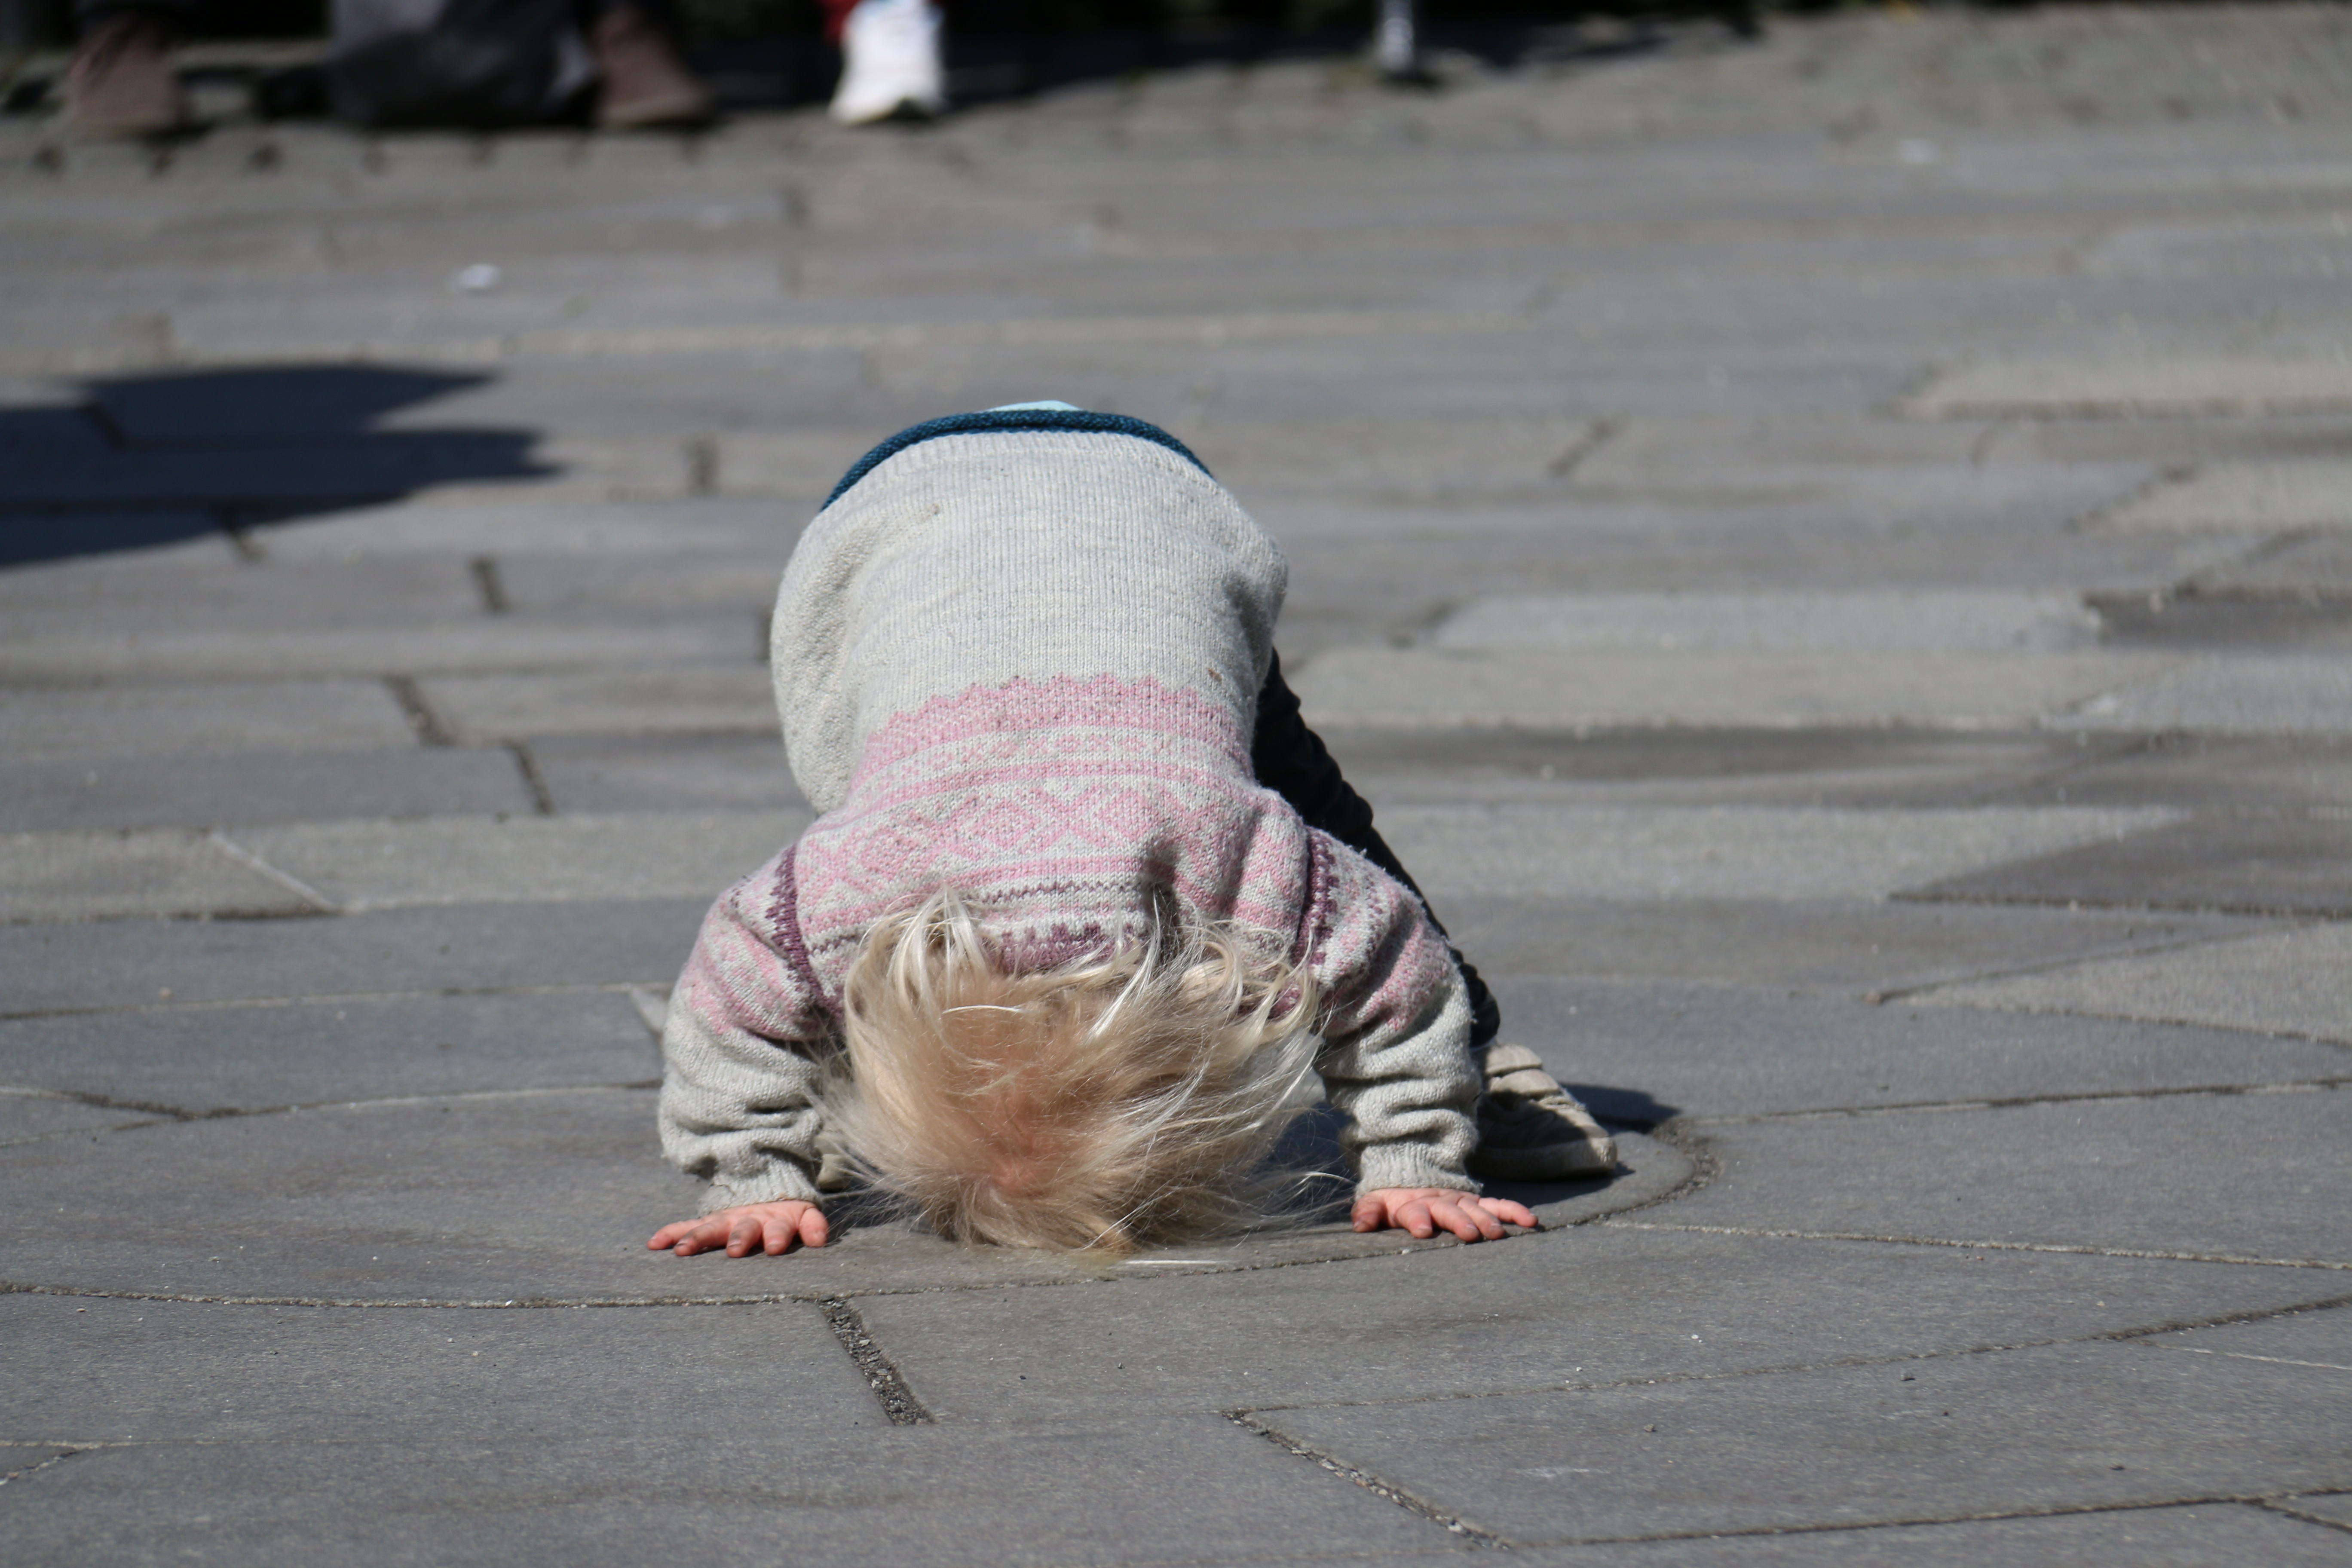
sand, white, play, boy, kid, tranquility, spring, color, natural, child, playing, children, fun, happy, childish, children playing, child playing, amuse, joy child, human positions